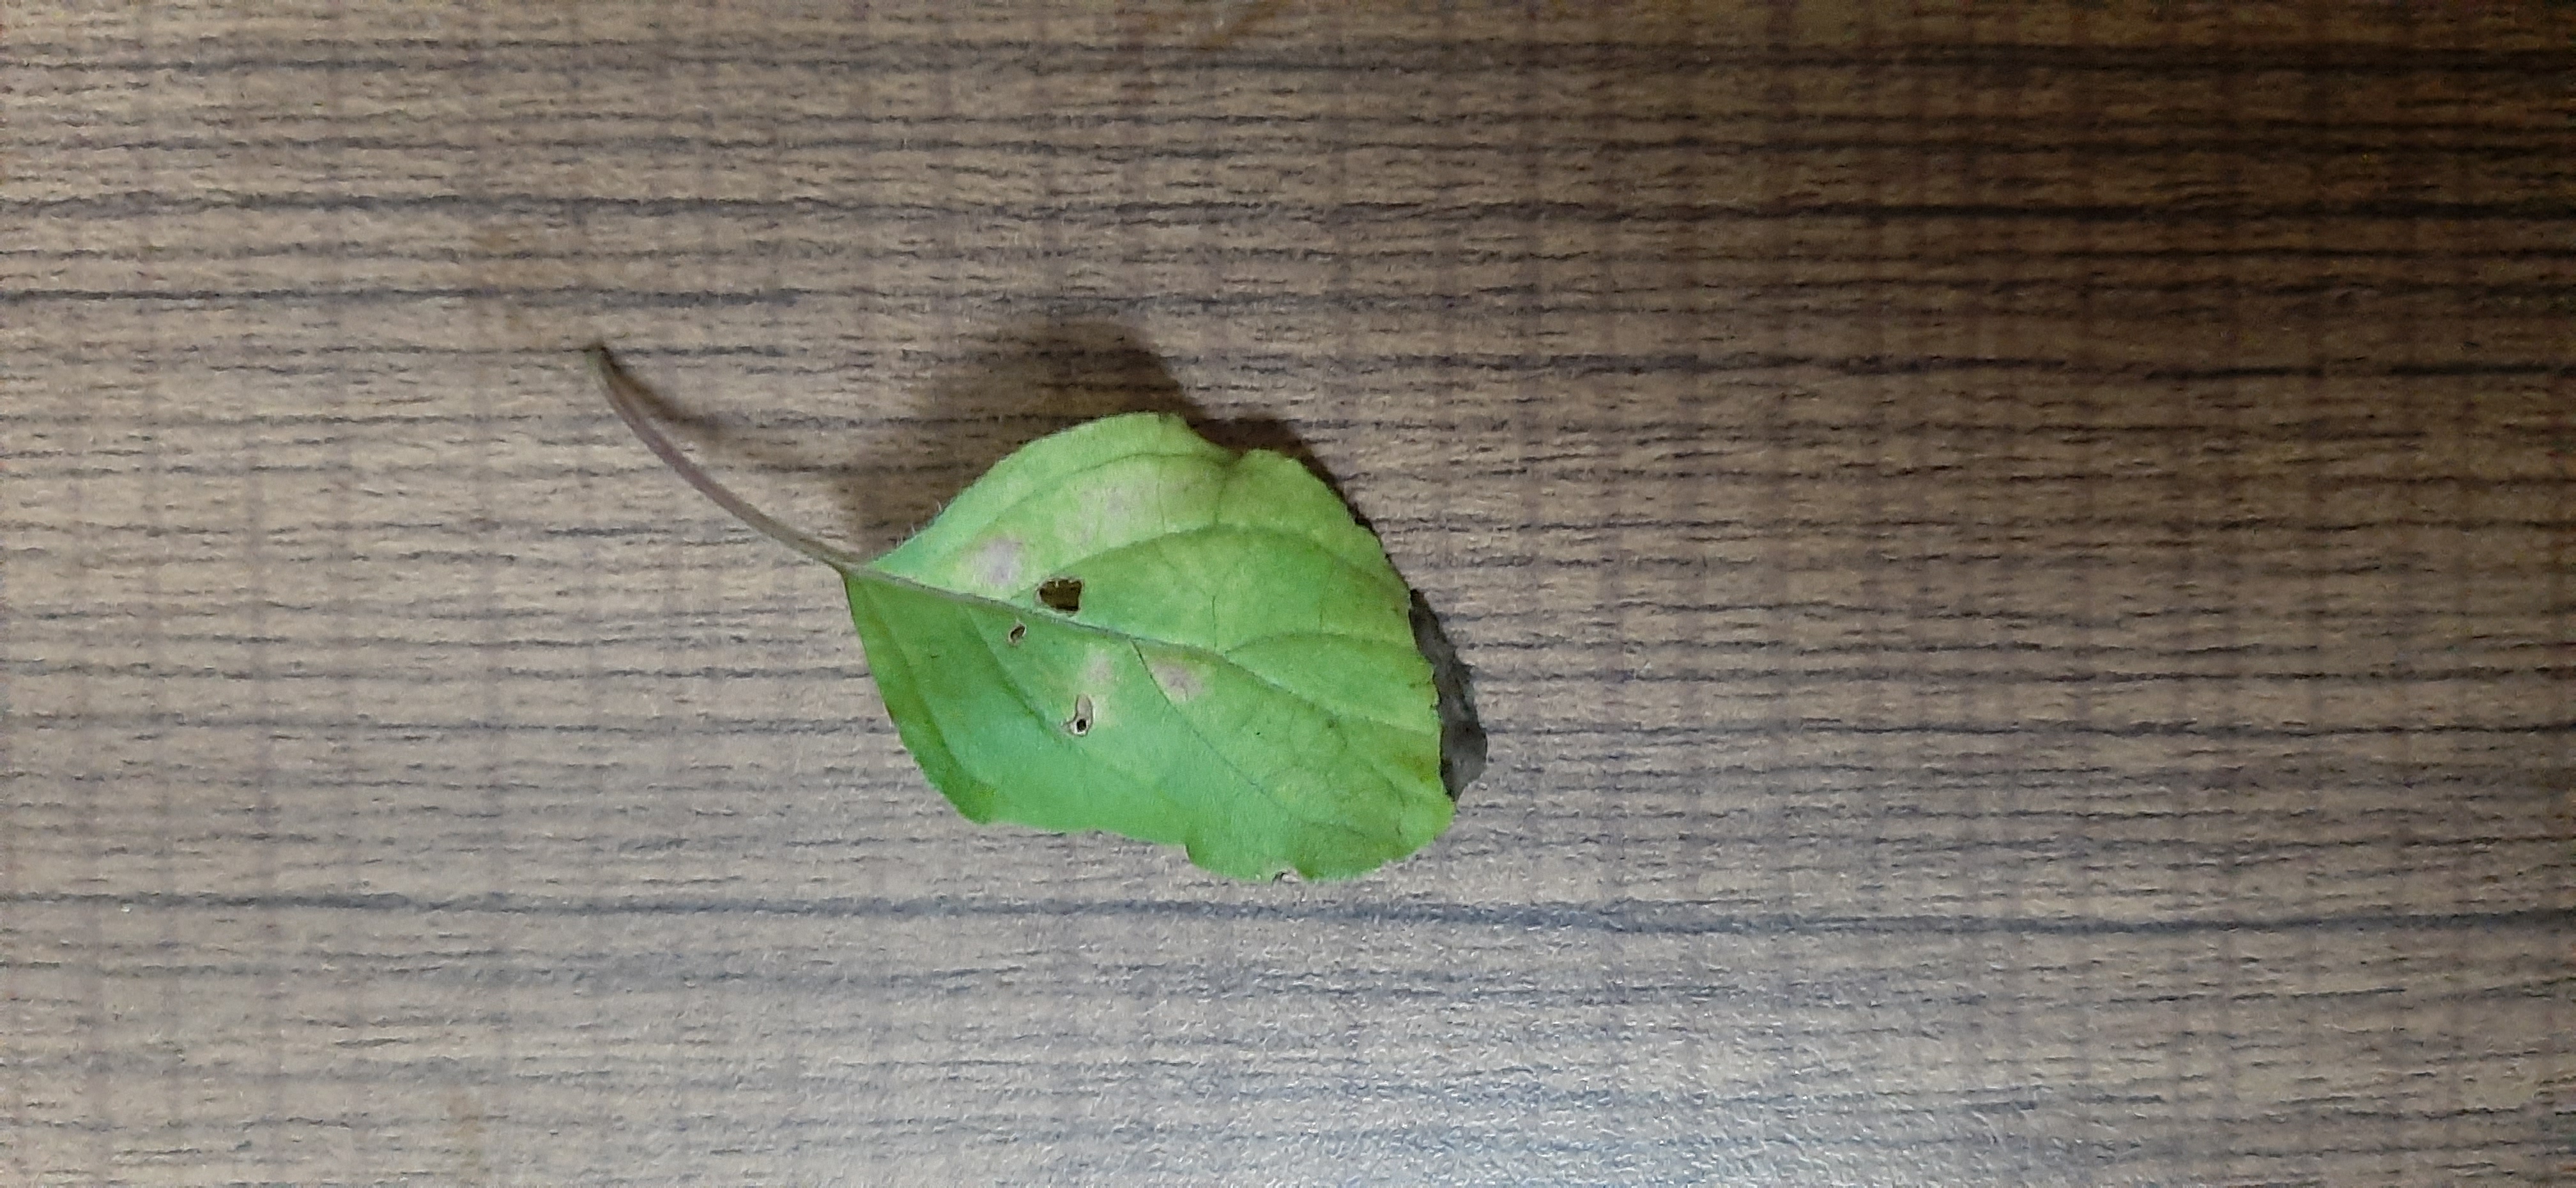
Plant: Tulsi